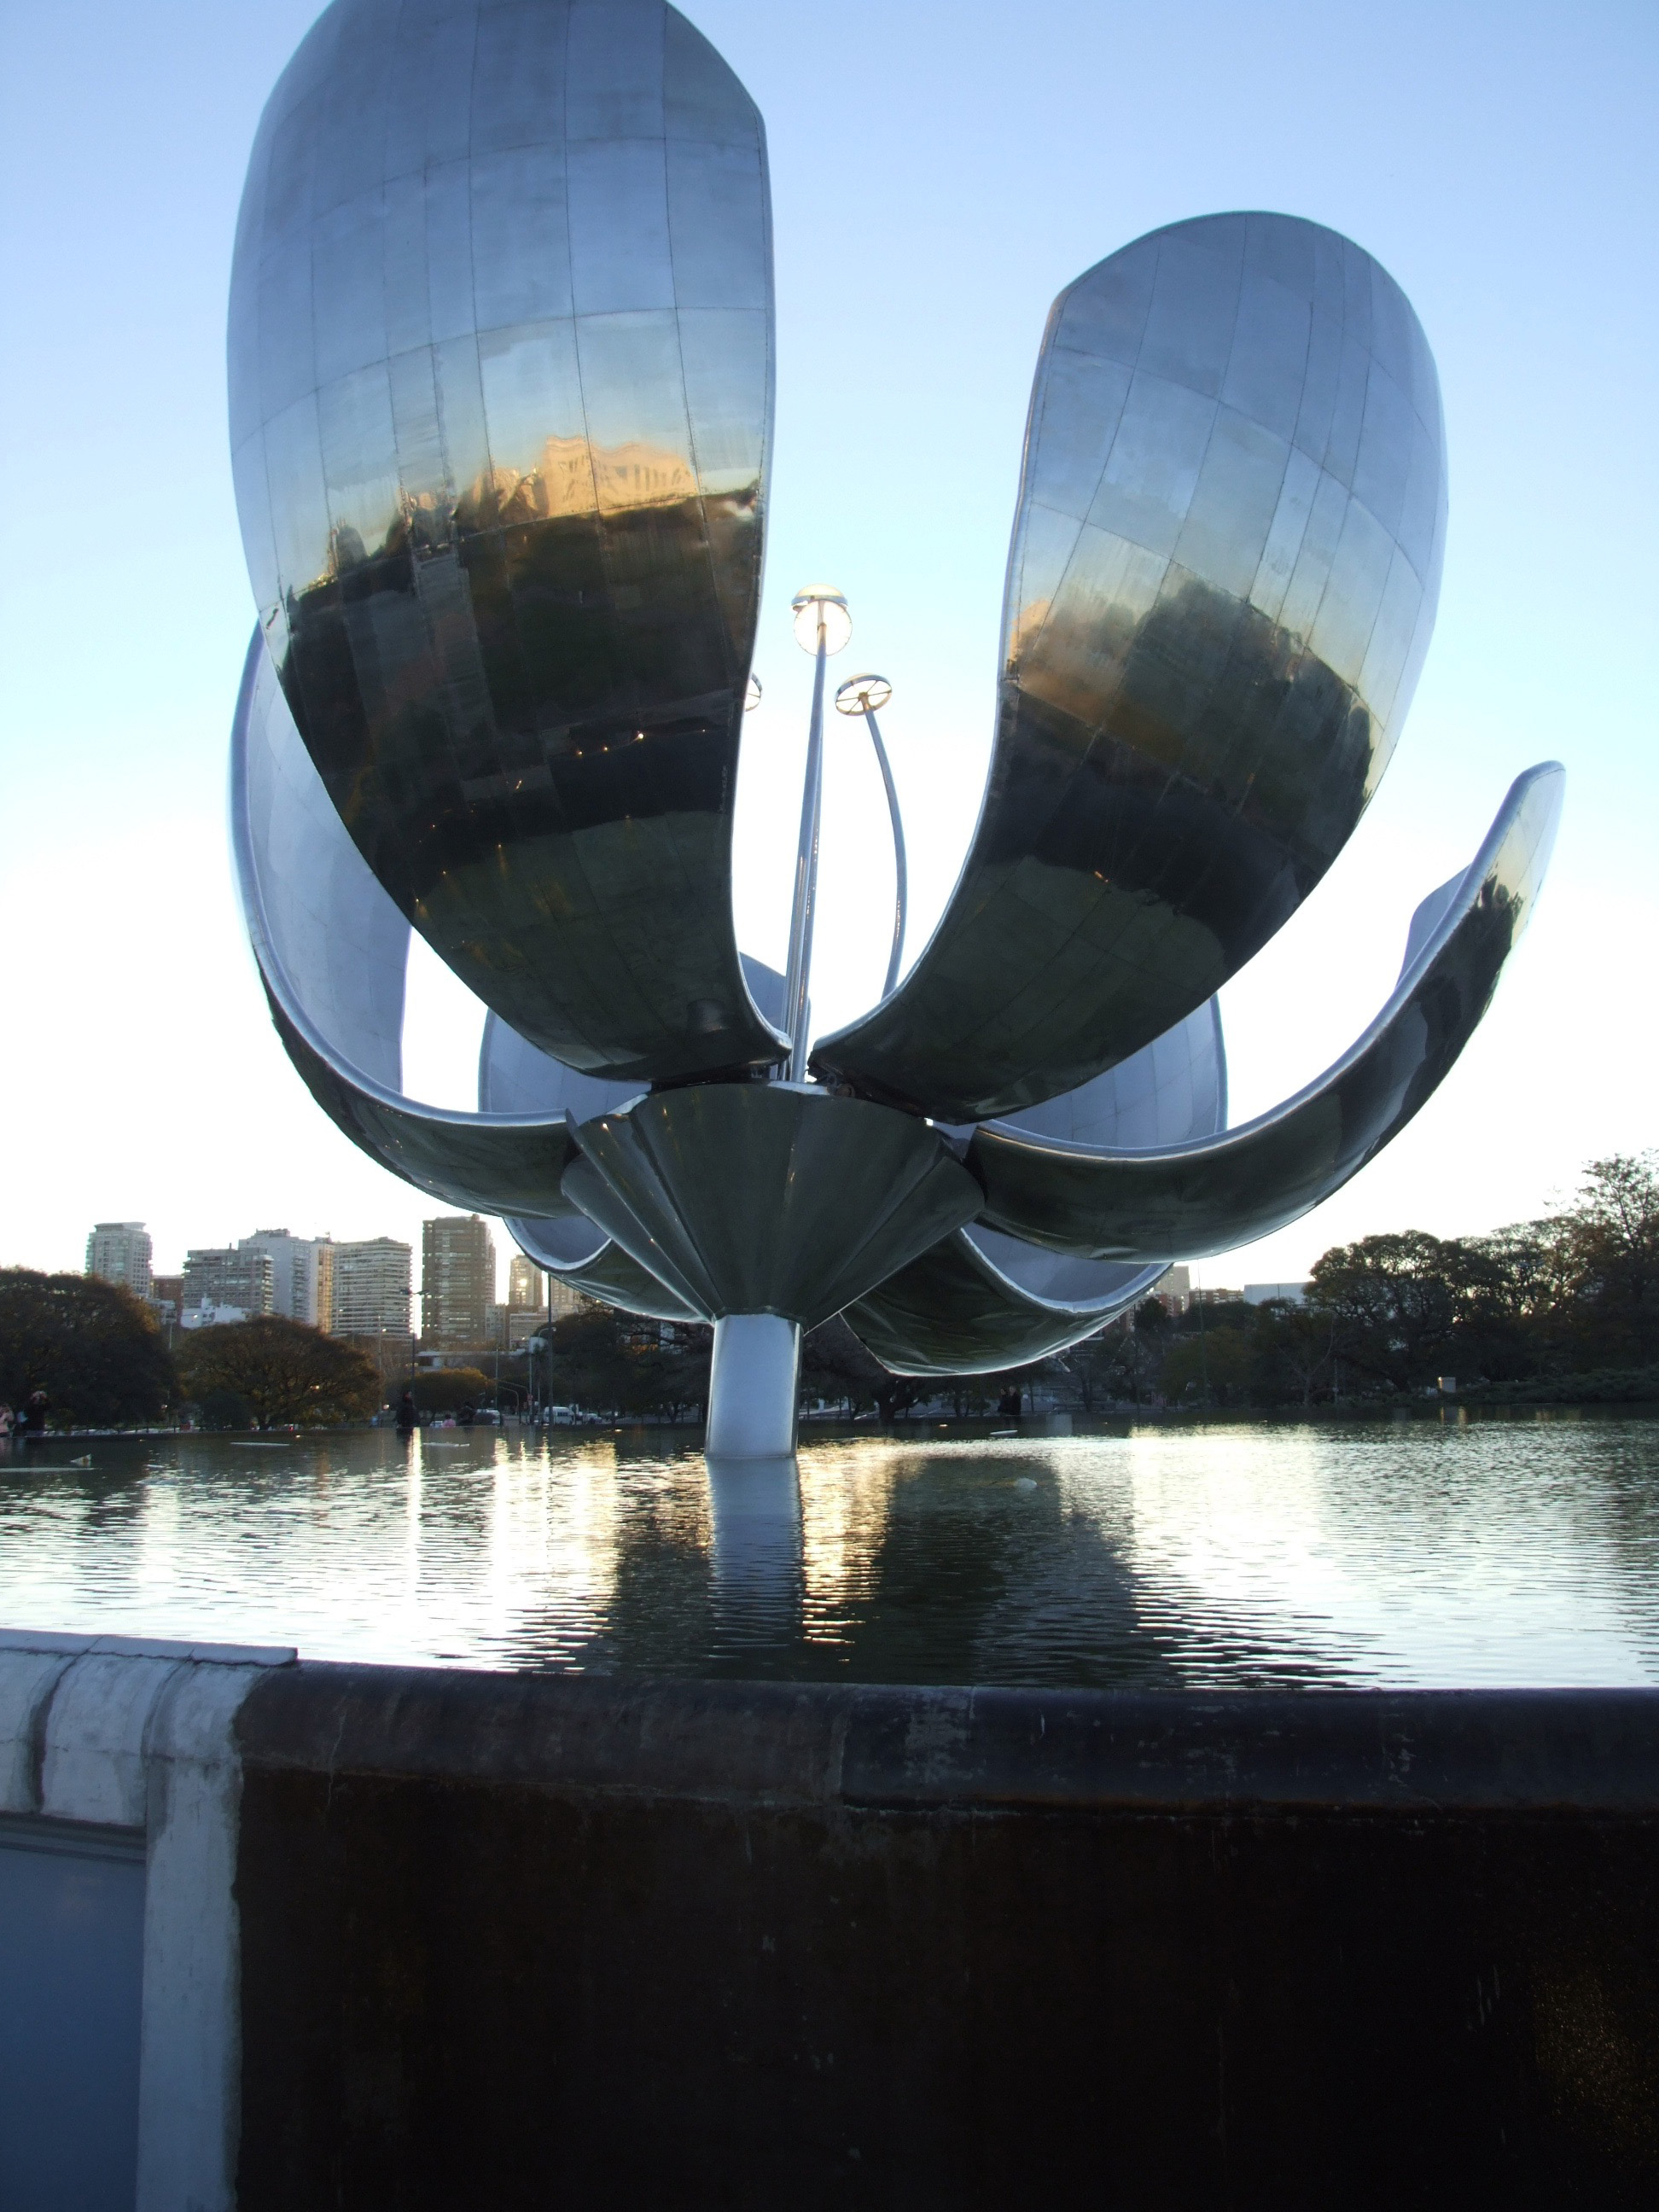
city, reflection, water, sky, sculpture, sphere